Pea Ridge Masonic College

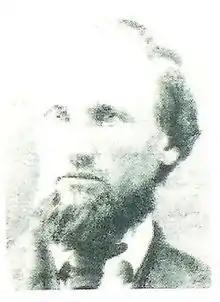
Pea Ridge Academy founder Rev. Elijah Buttram.

The beginning of the Pea Ridge Masonic College, also known as Mount Vernon Normal College, Pea Ridge Academy, Pea Ridge College and Pea Ridge Normal College, dates to 1860, when Rev. Elijah Buttram, a circuit-riding Methodist preacher, founded Buttram's Chapel east of Pea Ridge, the present site of Buttram's Chapel Cemetery. Between 1860 and 1874, educational services at the site were sporadic and led by volunteers and local clergy.